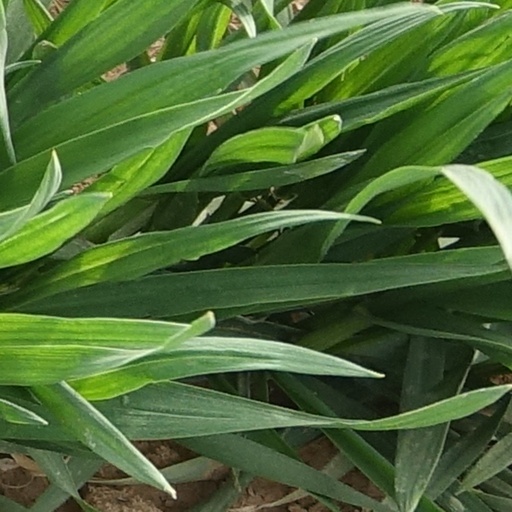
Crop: wheat